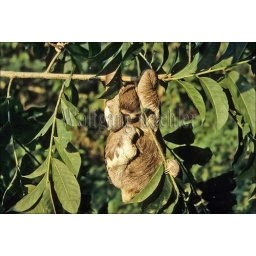
Amazon river, sloth hanging on branch of tree in tropical rain forest